Magnus Andersson (footballer, born 1981)

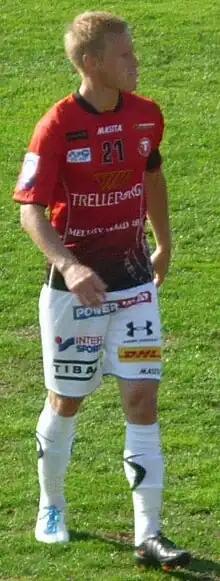
Magnus Andersson in 2011

Magnus Andersson (born 27 April 1981) is a retired Swedish footballer who played as a defender and current assistant manager of Trelleborgs FF.